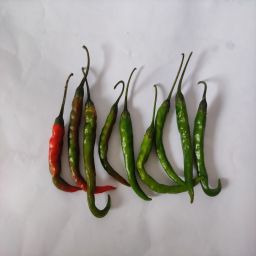
Crop: Chile Pepper
Quality: Ripe